List of cherry dishes

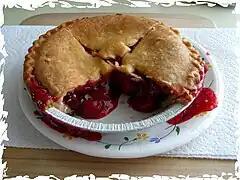
A cherry pie

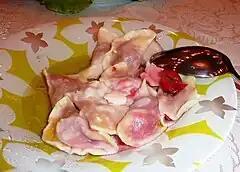
Ukrainian cherry Varenyky

This is a list of notable cherry dishes and foods that are prepared using cherries as a primary ingredient.